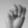
ASL letter: M